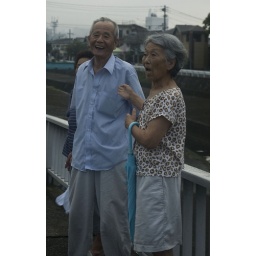
Mitsko Hashimoto, 78 years old and her friends visit together on the sidewalk by the water every evening.